The Virgin of Lust

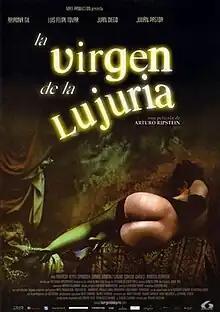
Spanish theatrical release poster

The Virgin of Lust is a 2002 Spanish-Mexican-Portuguese drama film directed by Arturo Ripstein from a screenplay by Paz Alicia Garciadiego. It is loosely based on Max Aub's story "La verdadera historia de la muerte de Francisco Franco" (1960).